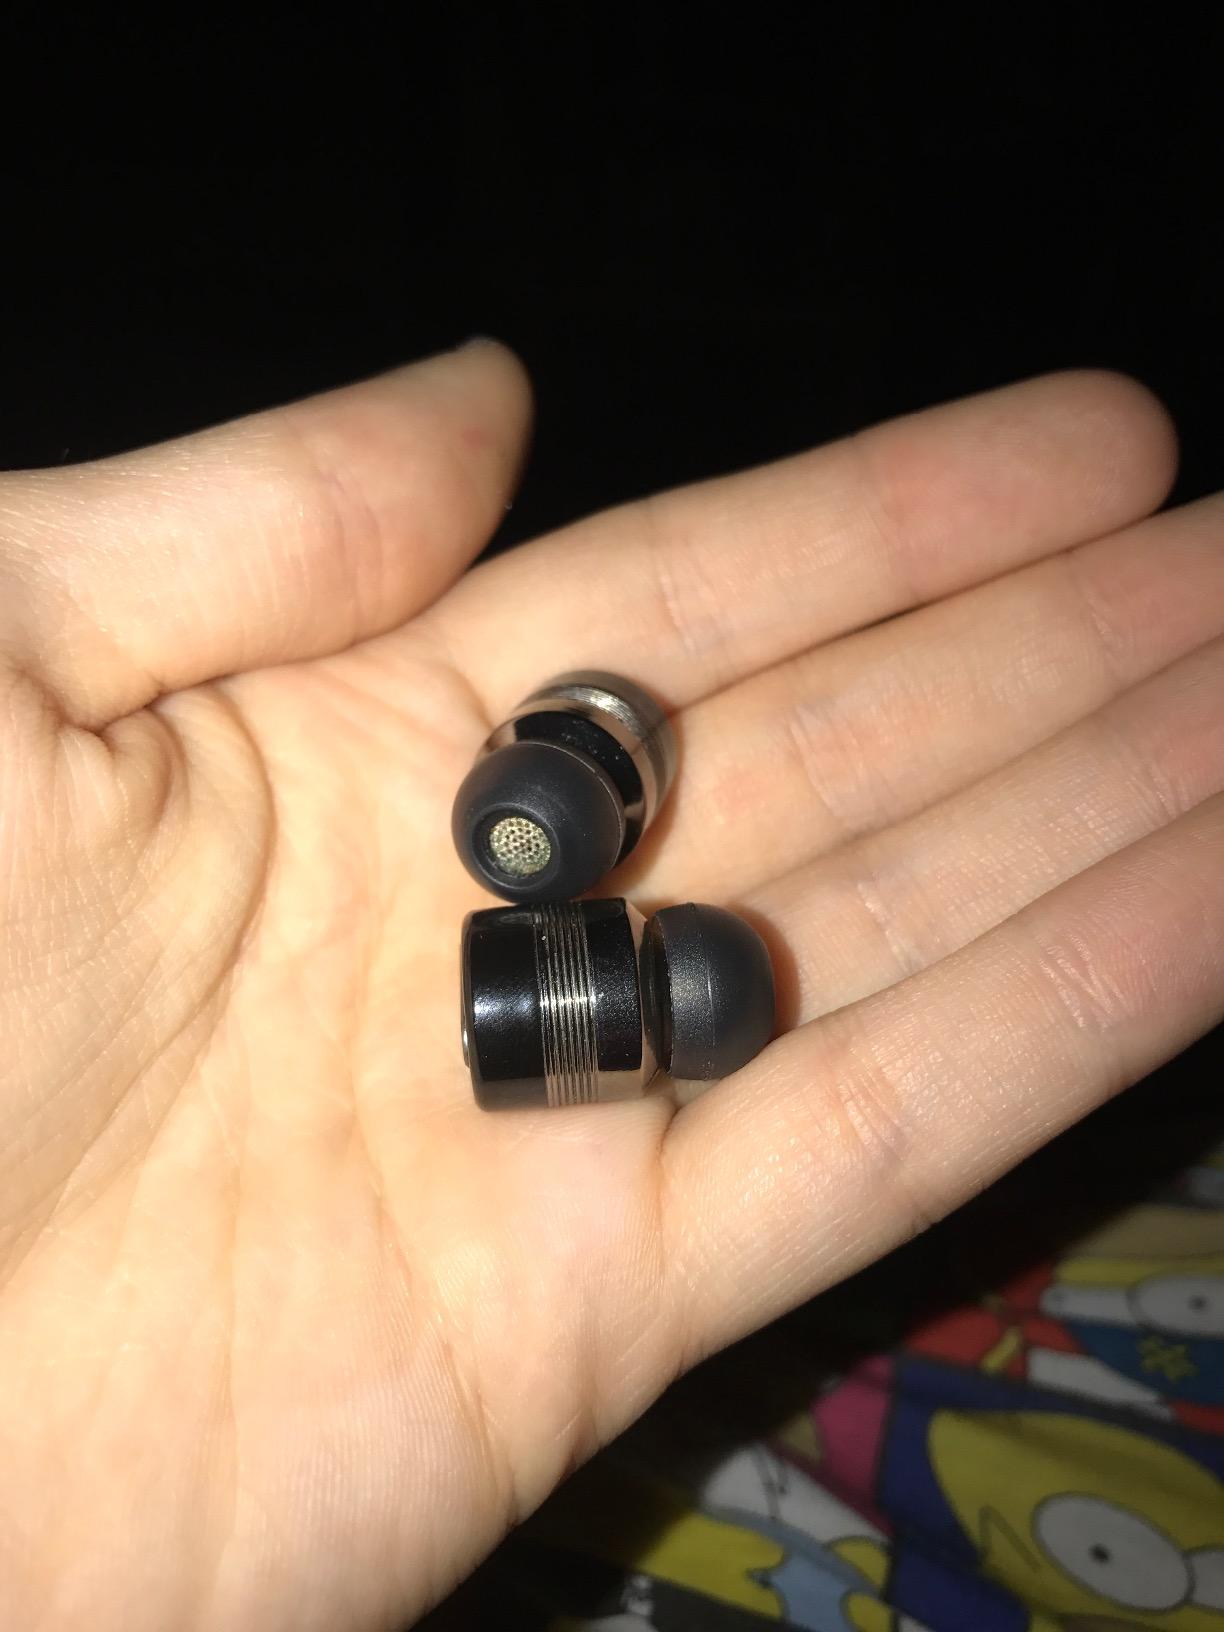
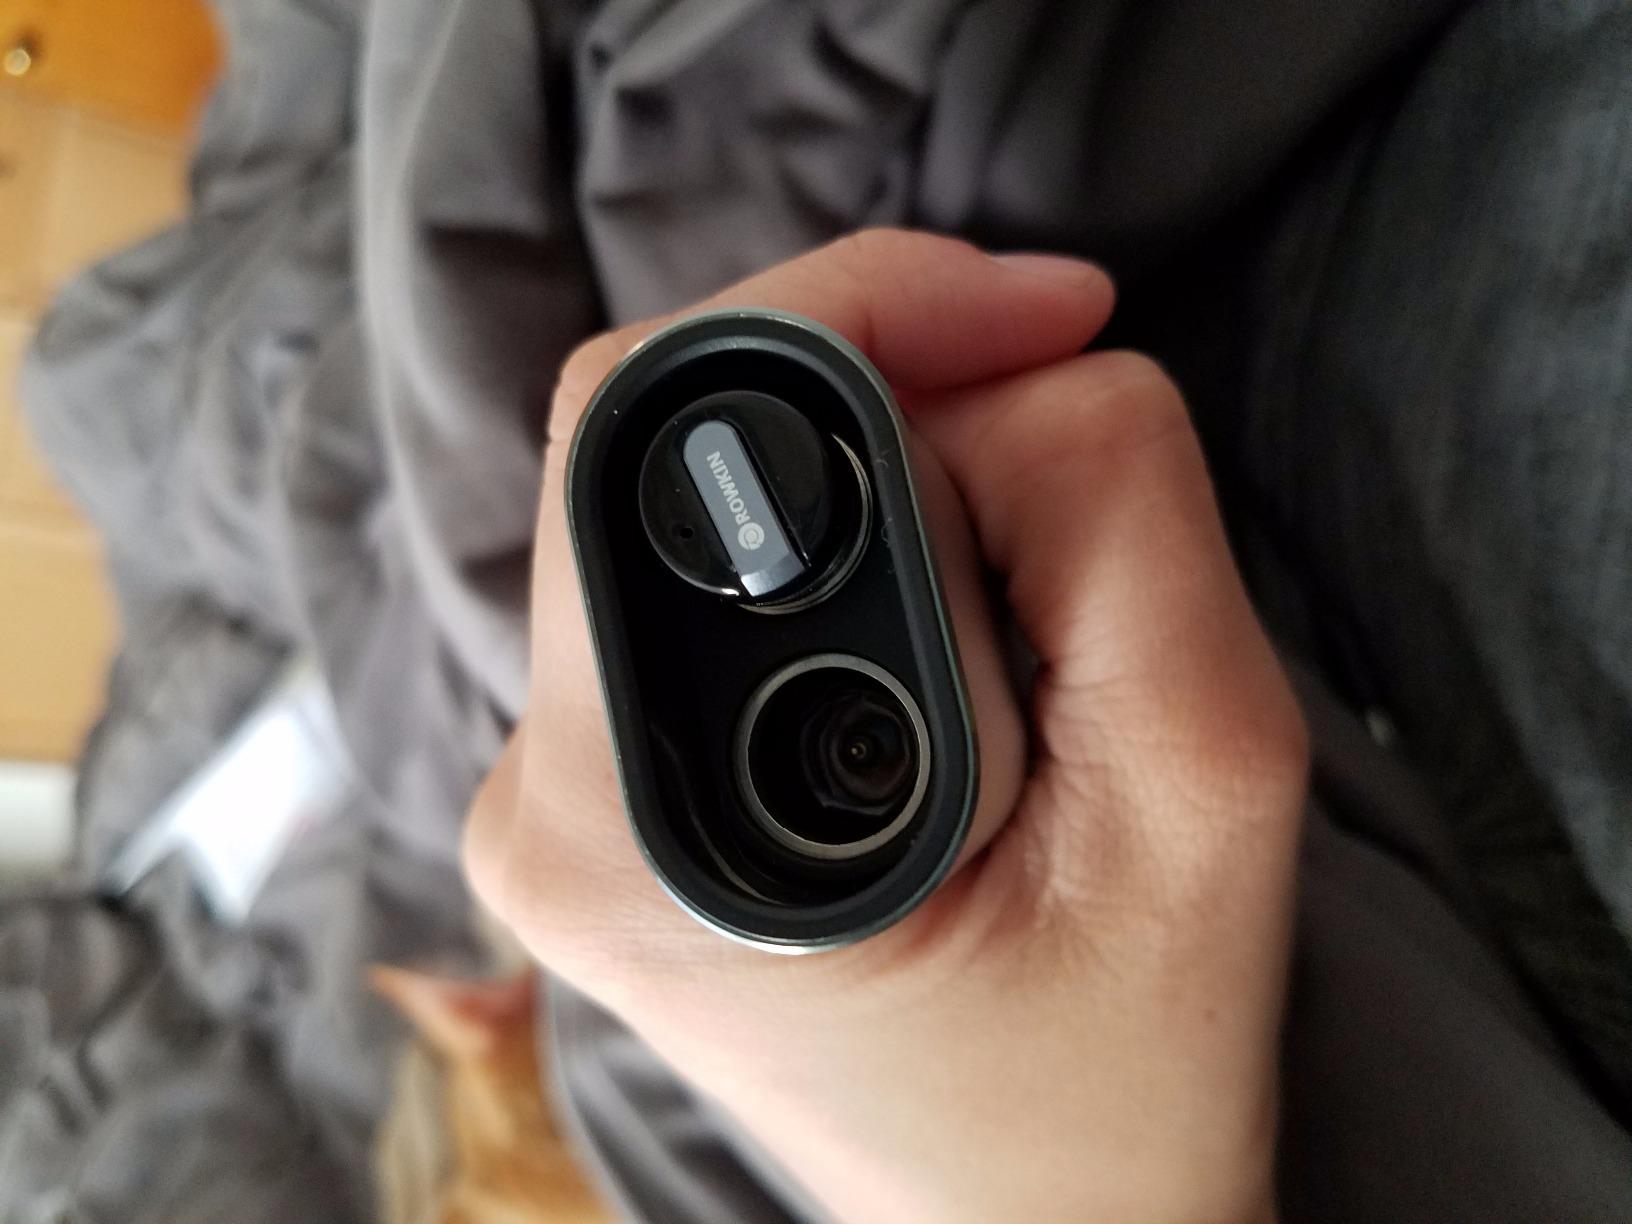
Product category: headphones
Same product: yes